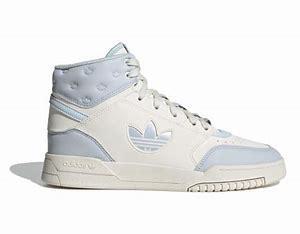
Brand: adidas
Model: Drop Step XL Skate